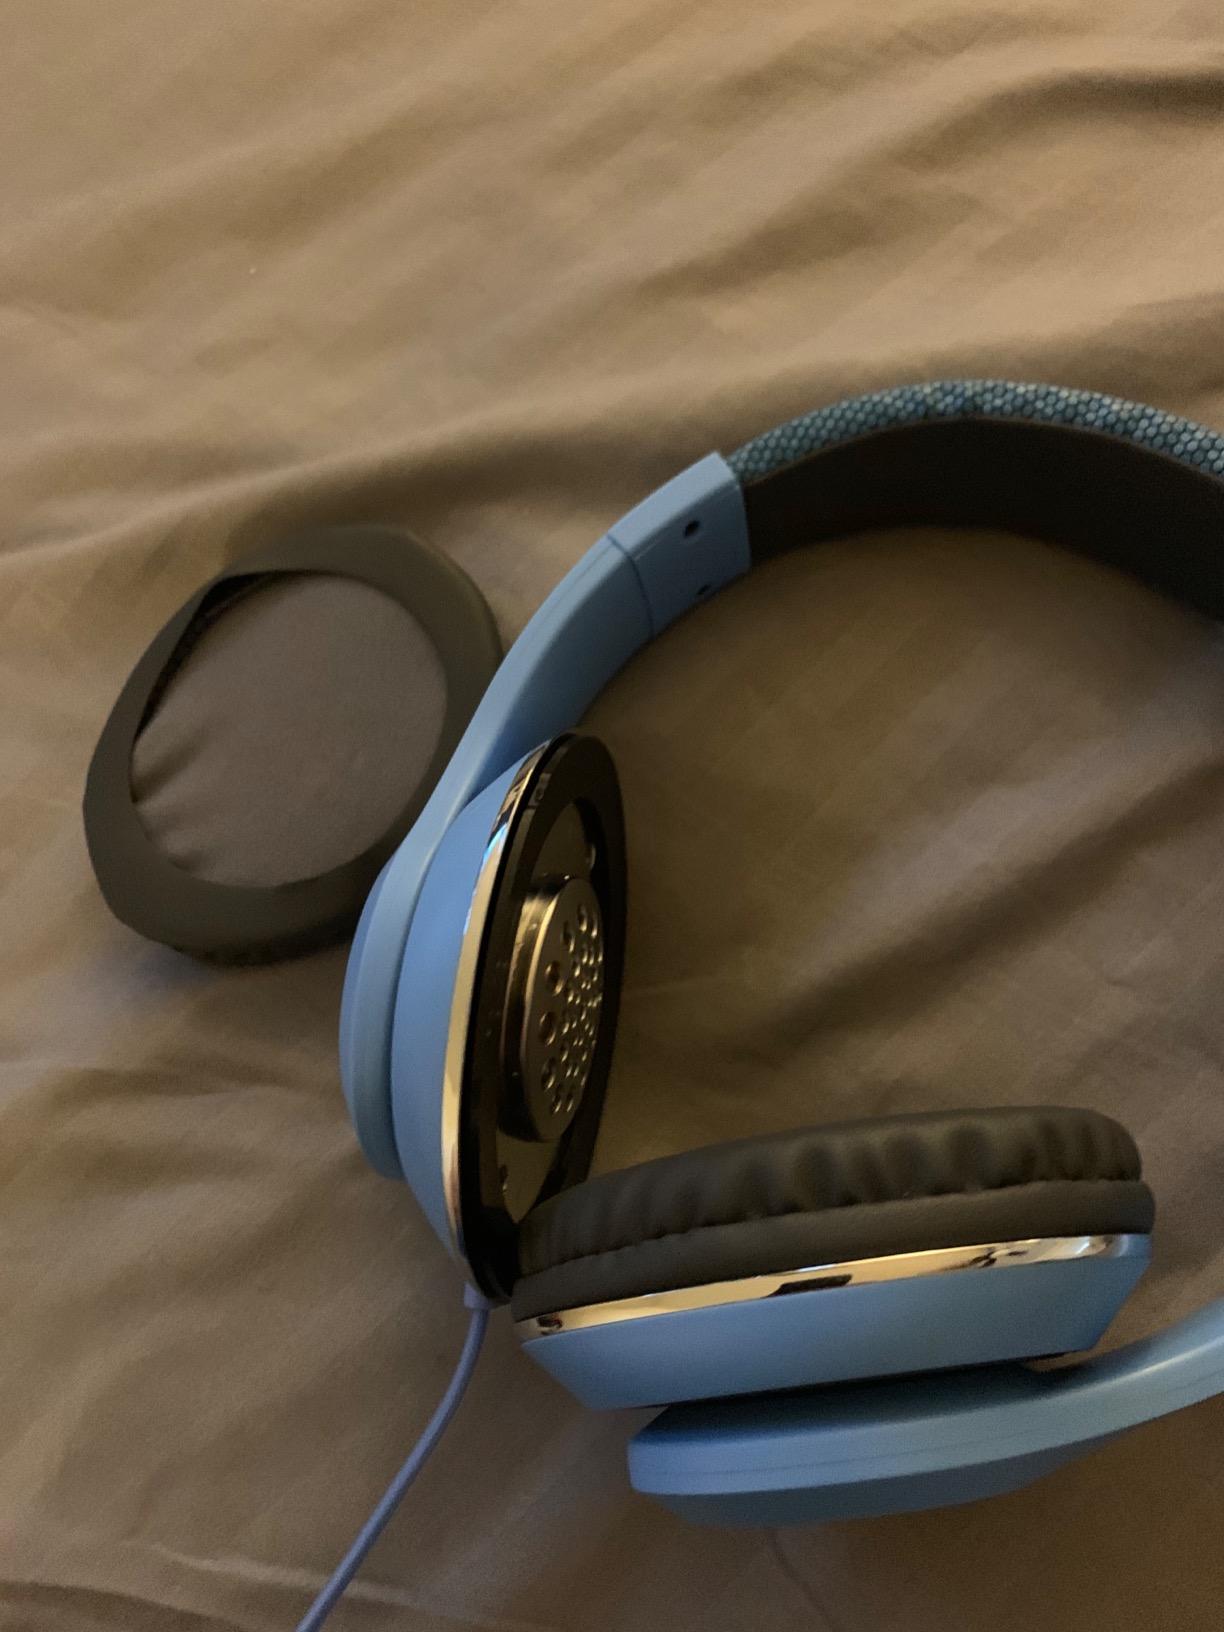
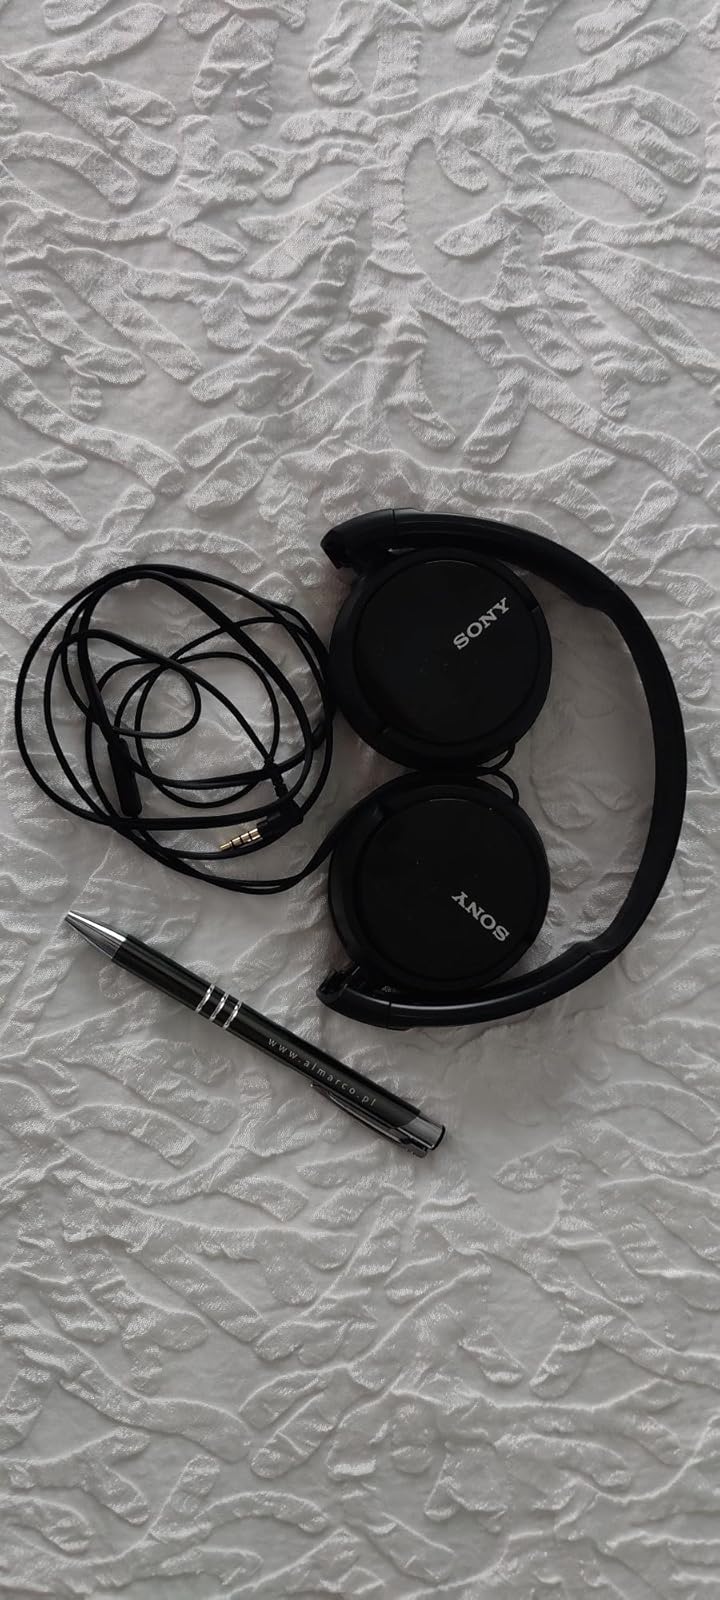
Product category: headphones
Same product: no